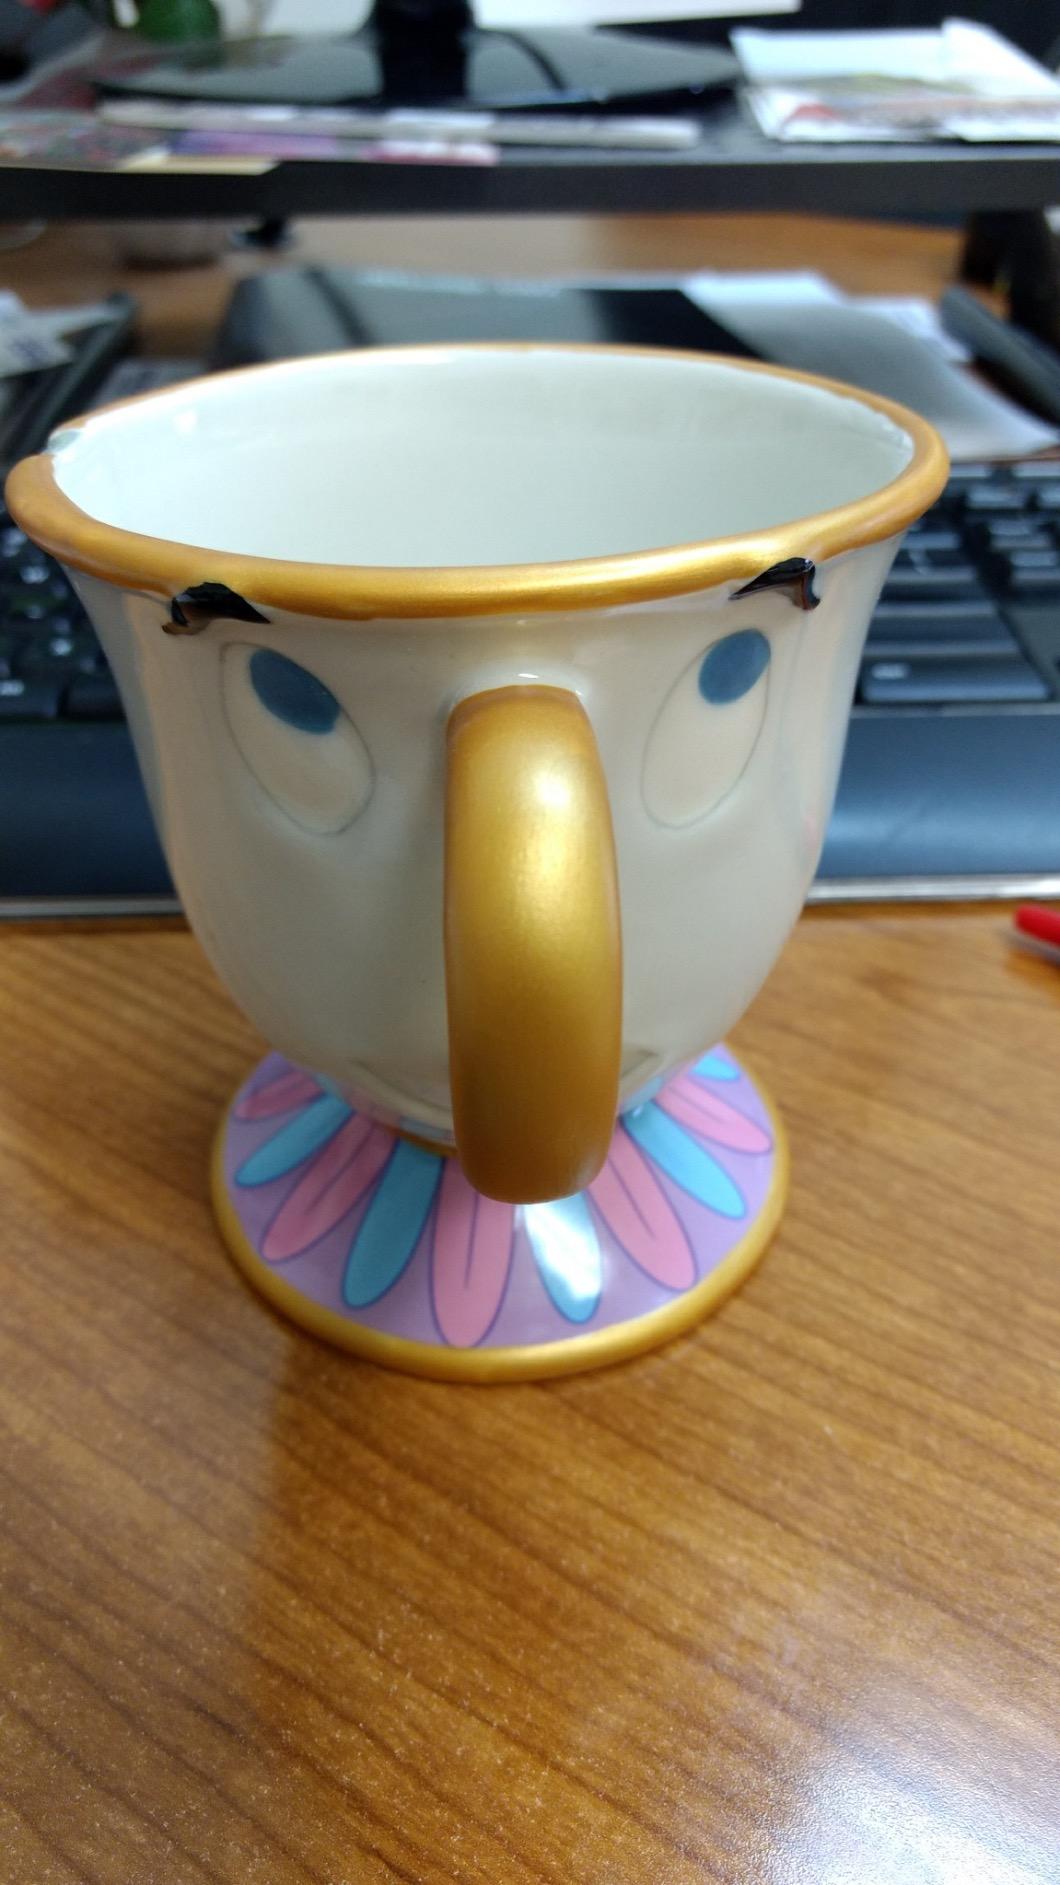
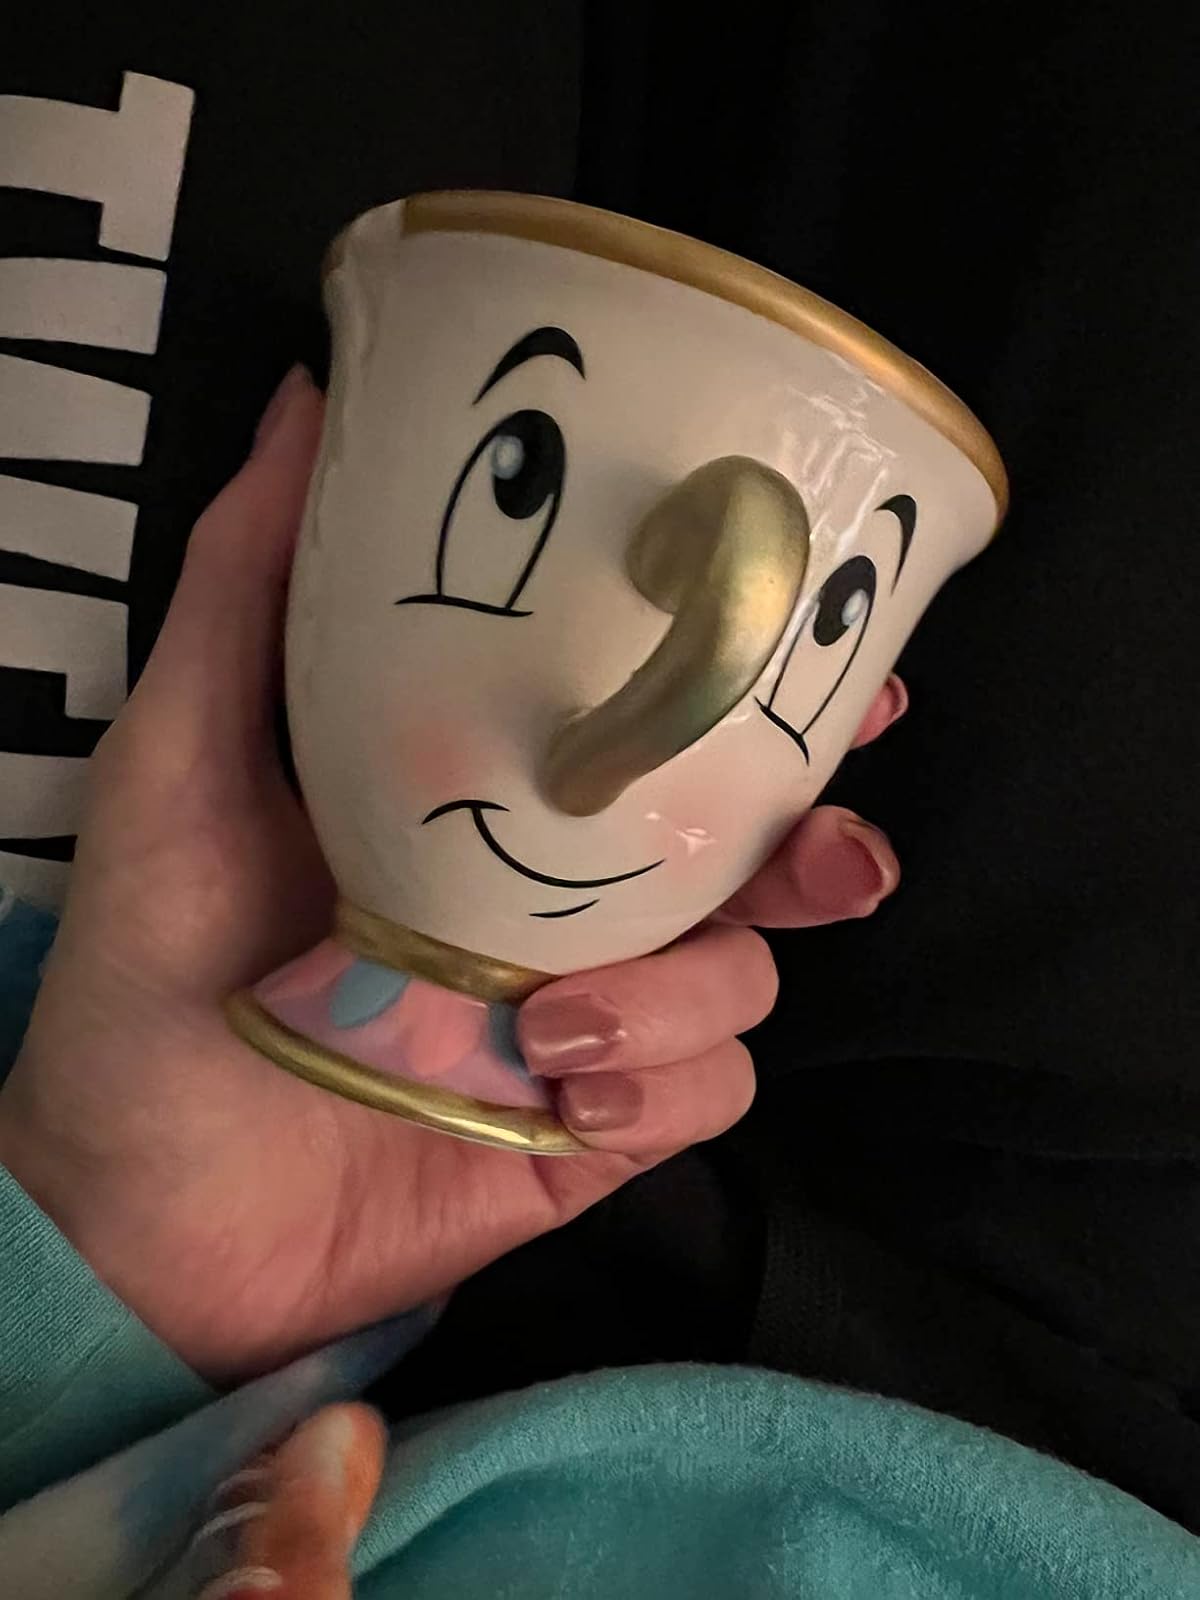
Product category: items_mug
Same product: no